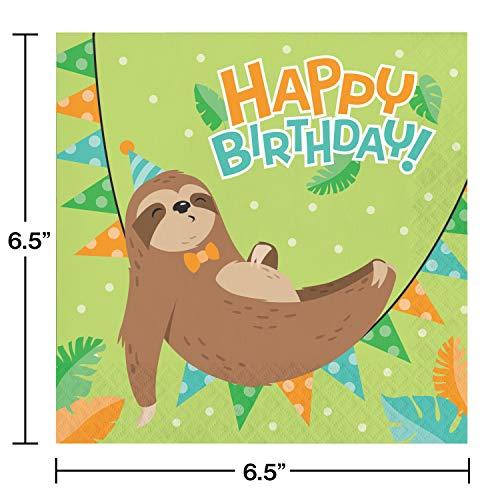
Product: Sloth Party Happy Birthday Napkins, 16 ct
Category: Toys & Games | Party Supplies | Party Tableware | Napkins
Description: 16 Sloth party happy birthday napkins.
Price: $5.35
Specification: ProductDimensions:0.1x12.9x12.9inches|ItemWeight:2.24ounces|ShippingWeight:2.24ounces(Viewshippingratesandpolicies)|Manufacturer:CreativeConverting|ASIN:B07X5MD2BJ|Itemmodelnumber:343827|DatefirstlistedonAmazon:August30,2019